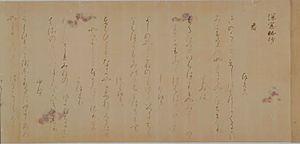
Le terme « Trésor national » est utilisé depuis 1897 pour désigner les biens les plus précieux du patrimoine culturel du Japon